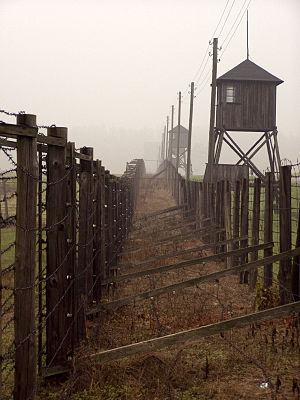
Majdanek koncentrationslejr / Historie
Vagttårne ved det dobbelte pigtrådgærde omkring lejren, 2008.
Majdanek eller Maidanek var en tysk koncentrationslejri Lublin i Polen under anden verdenskrig. Lejrens officielle navn var Konzentrationslager der Waffen-SS Lublin, men den polske befolkning kaldte den Majdanek fordi den lå som en tilvækst til bydelen Majdan Tatarski. Lejren lå meget synlig på de store, svagt skrånende jorder syd for lufthavnen. Der var frit indsyn fra alle sider, ikke mindst fra hovedvejen mod øst, der gik langs med gærdet. Fra Lublins centrum kunne befolkningen se vagttårne, pigtrådshegn og ikke mindst det store krematorium, der stod på lejrområdets højeste punkt. Indimellem blev ovnene så varme, at flammerne slikkede op fra den høje skorsten, mens den voldsomme træk i ovnene larmede, så det kunne høres et godt stykke væk.